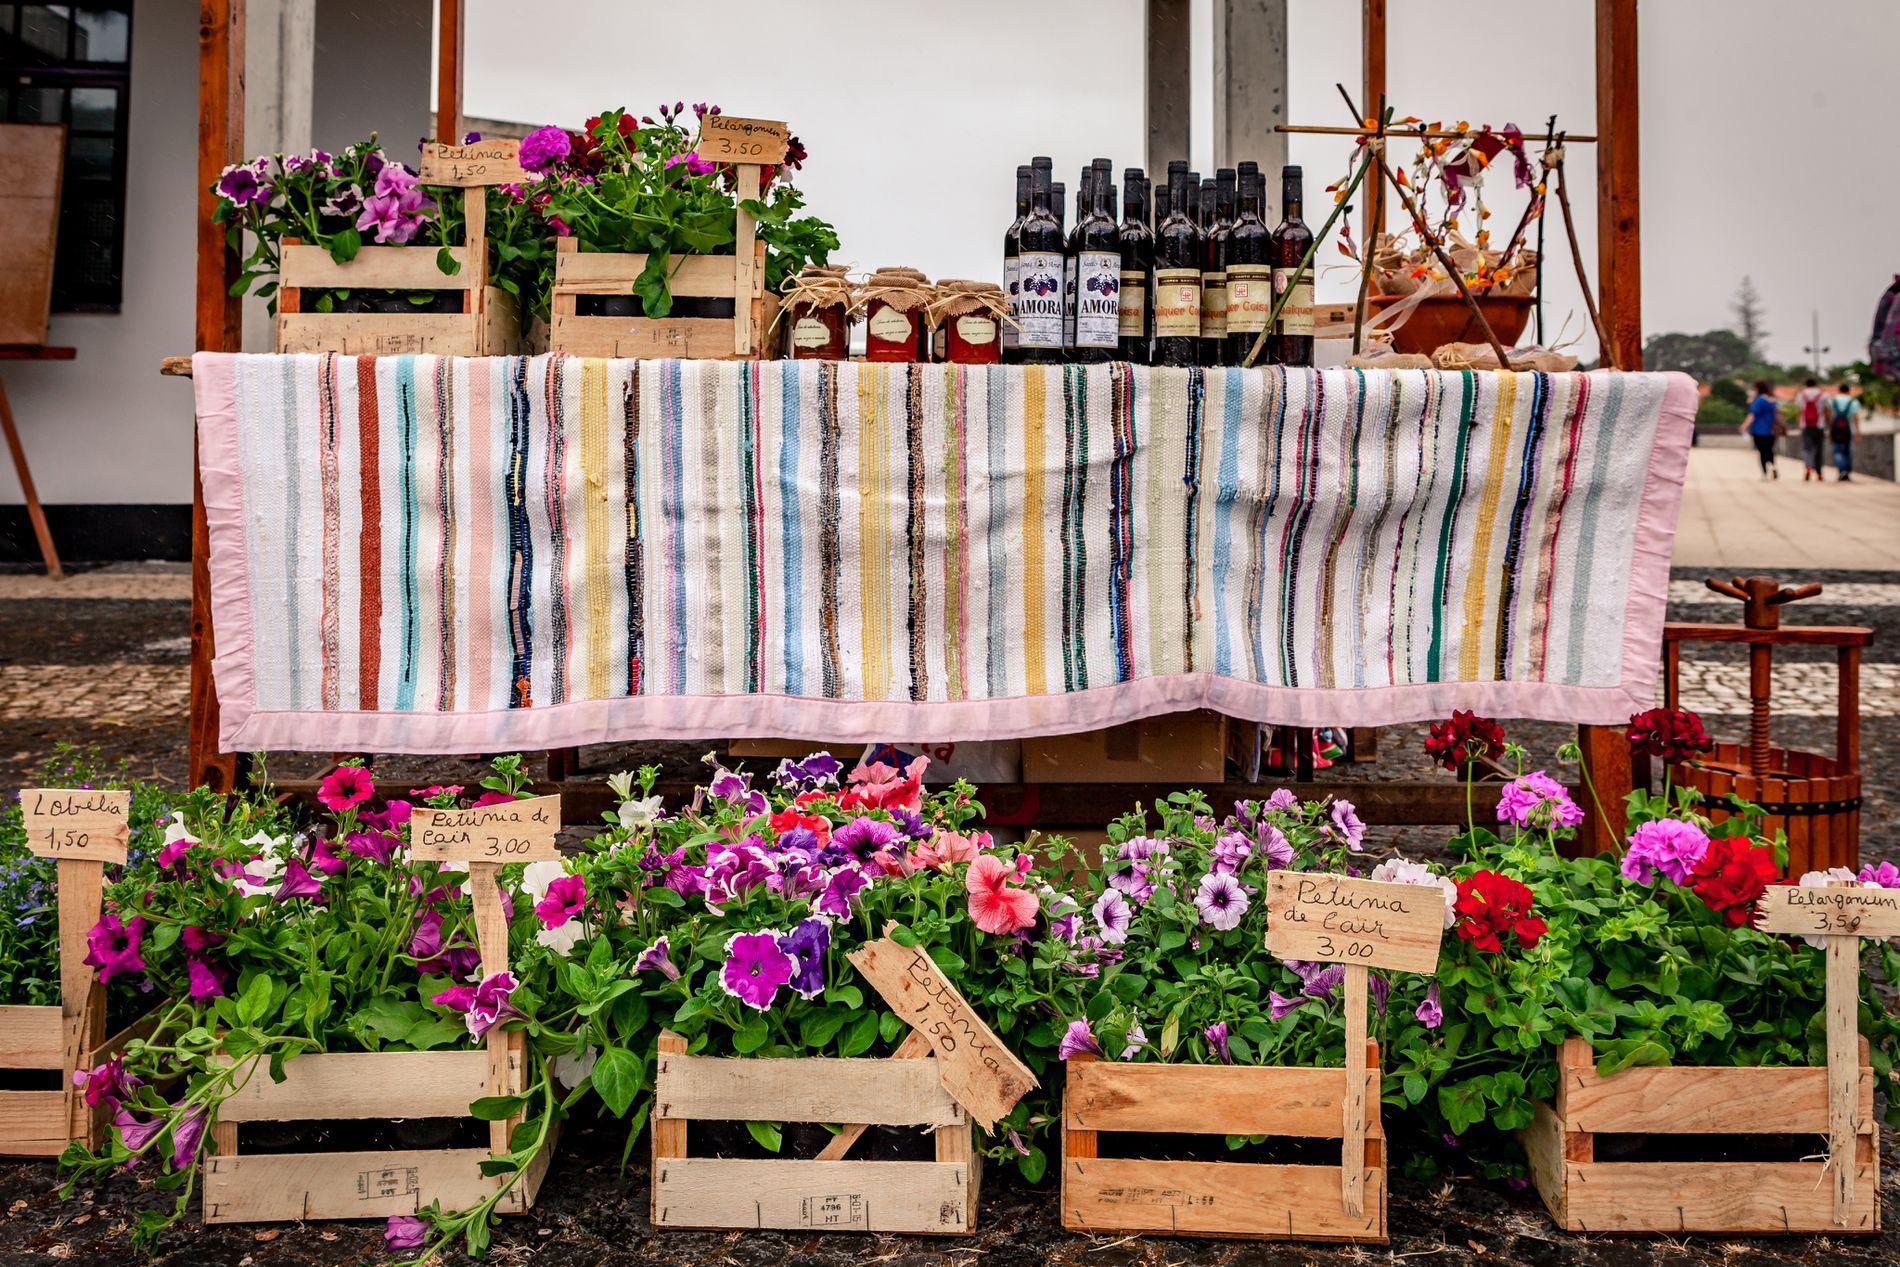
Outdoors Market Stall
A small market stall is decorated with colorful striped fabric. In front, wooden crates hold bright flowers with handwritten price labels. To the right, a wooden watering can sits nearby. On the table, bottles of wine and jars of homemade goods are neatly arranged.
A Medium shot taken at eye level in soft and natural lighting, showing the whole market stall clearly. The vibrant colors of flowers contrast with the warm tones of wood. It looks like a peaceful day at a local market with a homemade feel. The scene evokes a cozy and inviting atmosphere.
Labels: Jar, Plant, Planter, Potted Plant, Pottery, Vase, Herbal, Herbs, Nature, Outdoors, Yard, Flower, Geranium, Indoors, Interior Design, Flower Arrangement, Backyard, Wood, Flower Bouquet, Person, Market, Clothing, Footwear, Shoe, Petal, Garden, Quilt, Stall, bottles, flower basket, flowers crates, Watering Can, jars
Camera: Canon Canon EOS 5D Mark II
Lens: EF24-70mm f/2.8L USM, Canon EF 24-70mm f/2.8L
Aperture: F7.1
Exposure: 1/500 sec
ISO: 400
Focal length: 32.0 mm